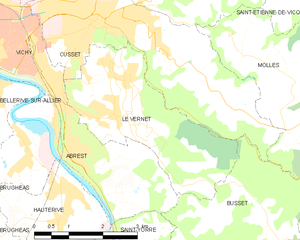
Carte des communes françaises: Le Vernet